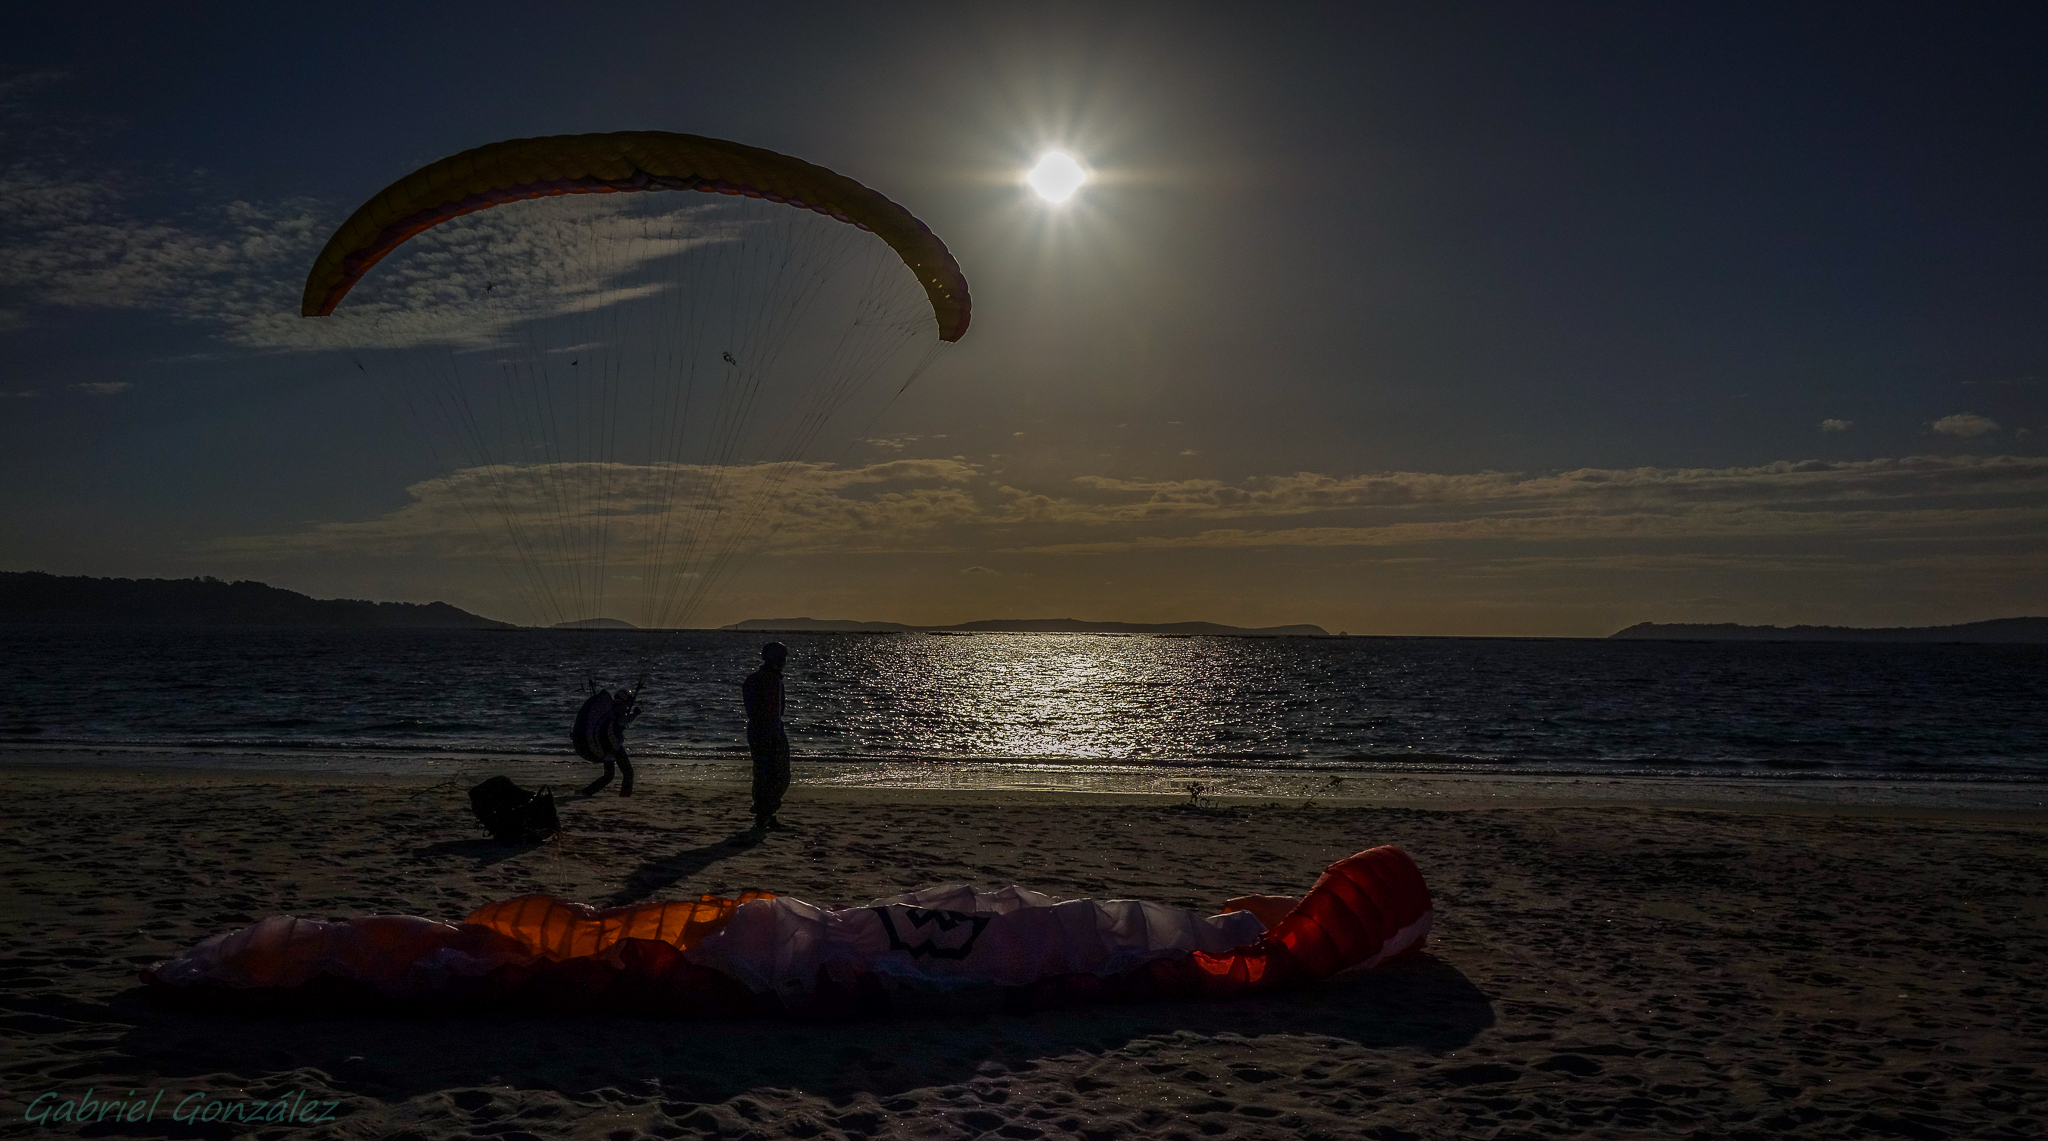
landscape, sea, coast, ocean, horizon, sunrise, sunset, wave, dawn, dusk, evening, extreme sport, paragliding, spain, sports, espaa, galicia, pontevedra, paisajes, ggl1, gaby1, xovesphoto, sonyrx10, rx10, gphoto, gabrielcorua, xelodegalicia, parapente, lapamn